Whip stitch

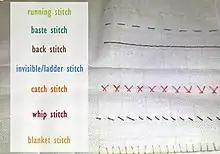
whip stitch compared with the most common sewing stitches

A whip stitch is a simple sewing stitch that is used in crocheting, knitting and sewing, in which the needle is passed in and out of the fabric in a series of stitches that circle an edge of the fabric. In hand sewing, this stitch can be used to create a seam but can also be used for joining two pieces together. Whip stitching creates a nice edge and prevents the fabric from unraveling.